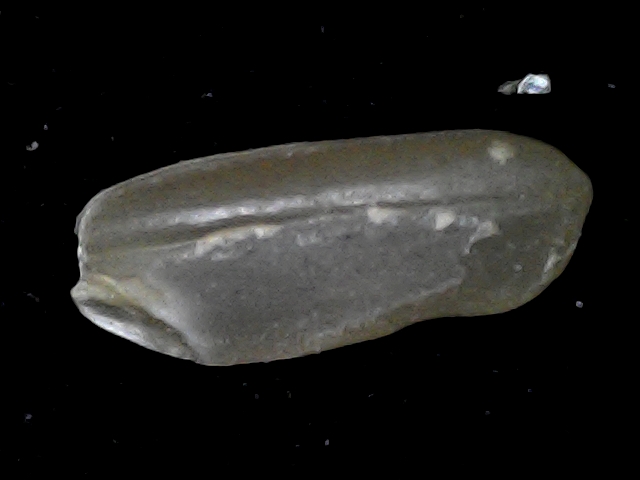
Rice variety: BD76